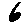
Label: 6